David Turk

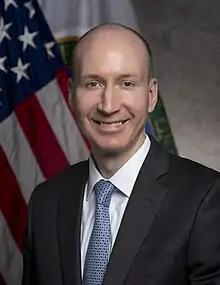
Official portrait, 2021

David M. Turk is an American attorney who served as the United States deputy secretary of energy in the Biden administration from 2021 to 2025.